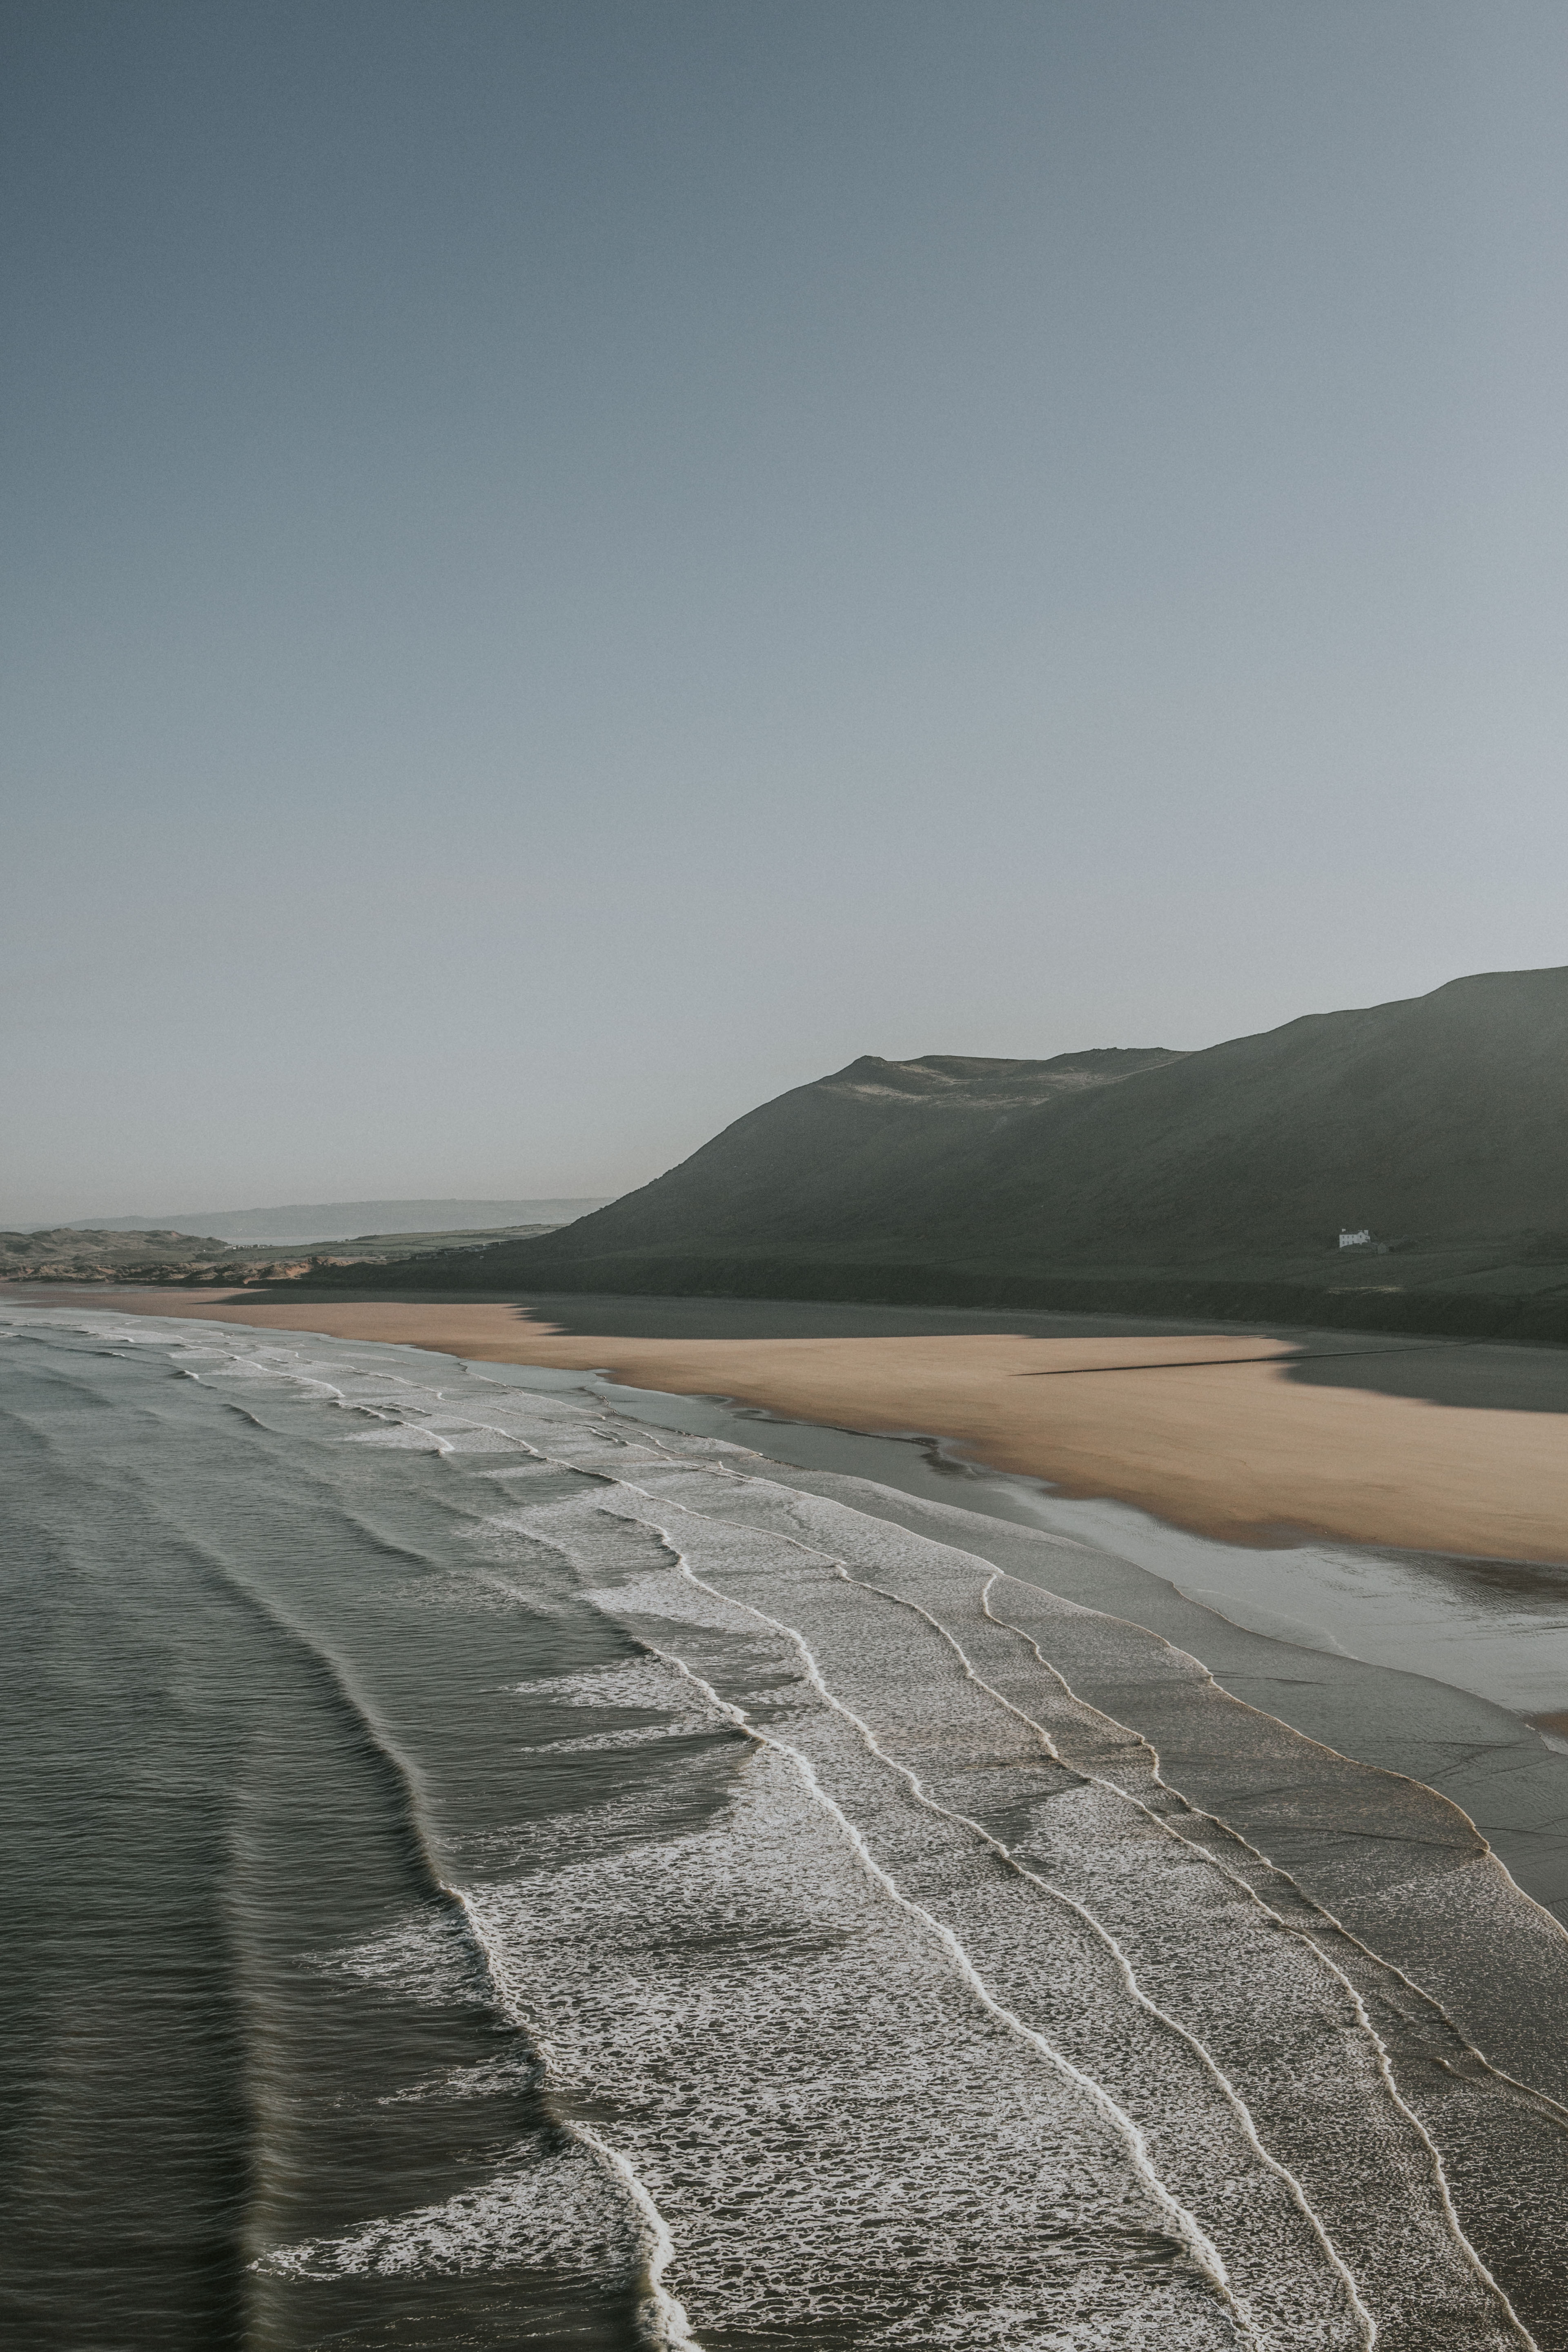
beach, sea, coast, water, sand, ocean, horizon, morning, shore, wave, wind, bay, reservoir, material, body of water, habitat, mudflat, atmospheric phenomenon, wind wave